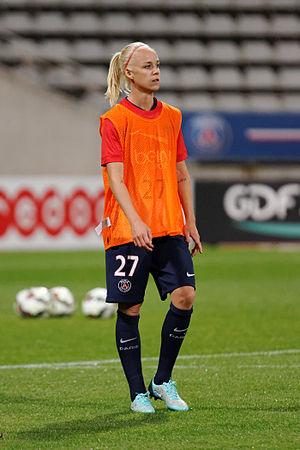
Ligue des champions, PSG - Twente, 15 octobre 2014